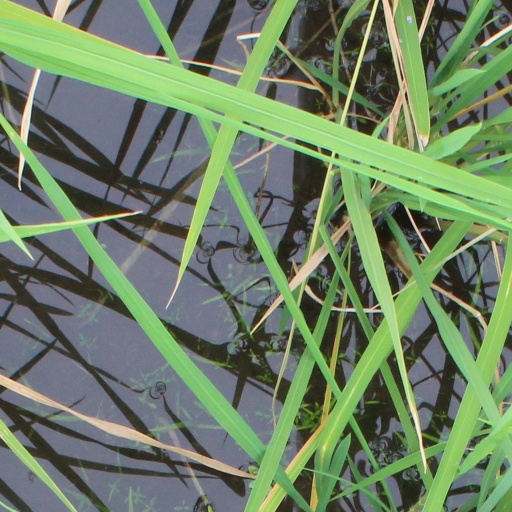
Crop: rice